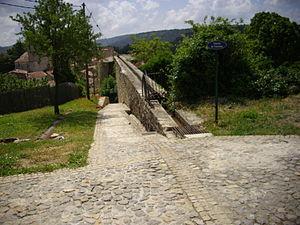
Le ""Chemin de l'eau"", à Ampus, Var"
Ampus est une commune française située dans le département du Var, en région Provence-Alpes-Côte d'Azur.